Music of Brazil

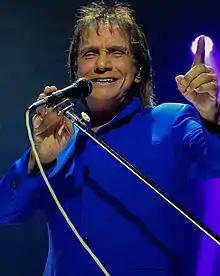
Roberto Carlos.

In 1929, prompted by the opening of the first radio station in Rio de Janeiro, the so-called "radio era" began spreading songs – especially the novelty Samba in its current format – to larger masses. This period was dominated by few male interpreters – notably Almirante, Braguinha, Mário Reis, Sílvio Caldas, Francisco Alves and singer/composer Noel Rosa and even fewer chanteuses such as Aracy de Almeida and sisters Aurora Miranda and Carmen Miranda, who eventually came to Hollywood becoming a movie star.